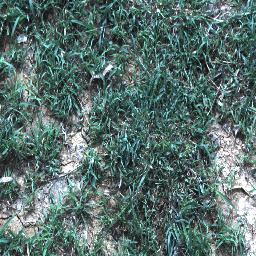
Label: negative